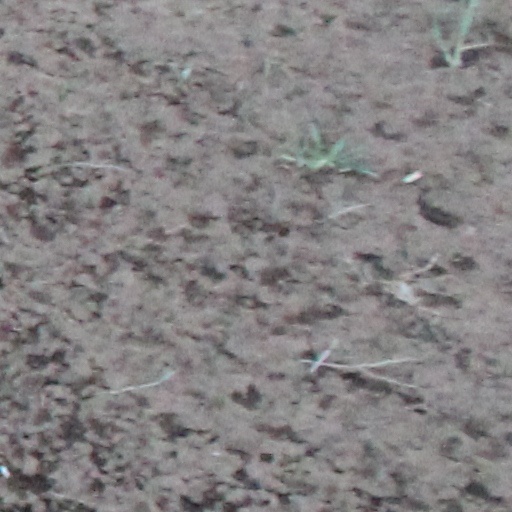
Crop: wheat